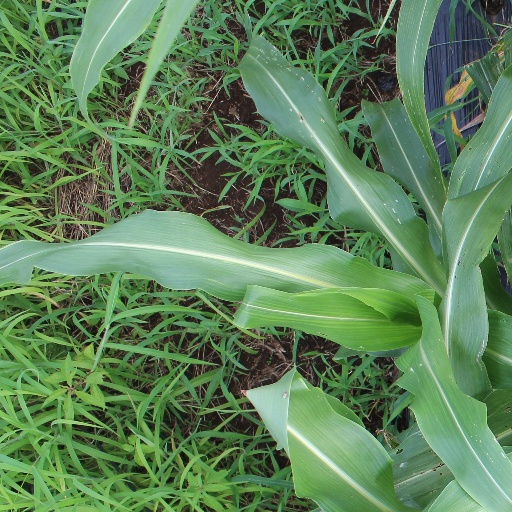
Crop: sorghum